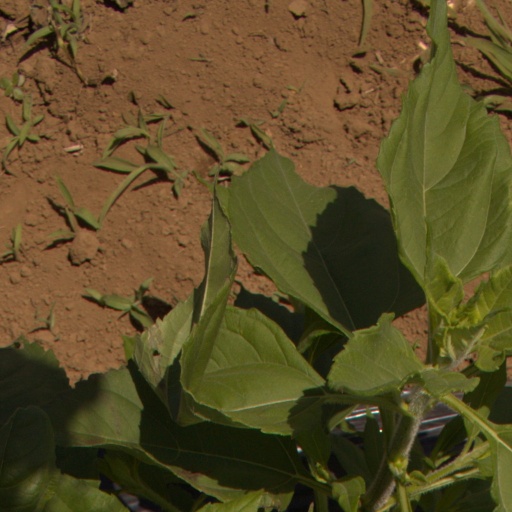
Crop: Jerusalem artichoke